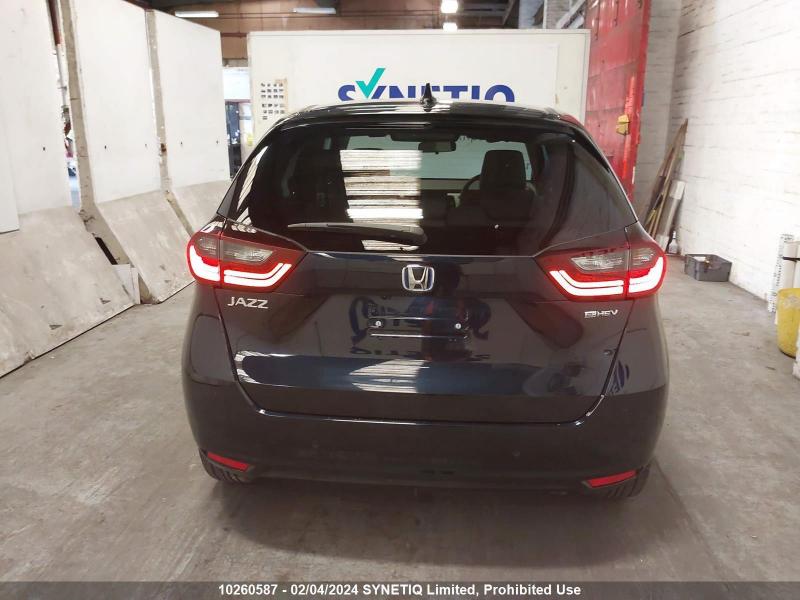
Aucun dommage détecté.
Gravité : aucun